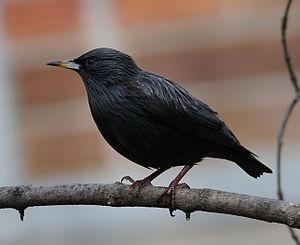
L’Étourneau unicolore est une espèce de passereaux de la famille des Sturnidae. Très similaire à l'Étourneau sansonnet dont il diffère principalement par sa couleur noire uniforme, l'étourneau unicolore se rencontre surtout sur le pourtour méditerranéen.